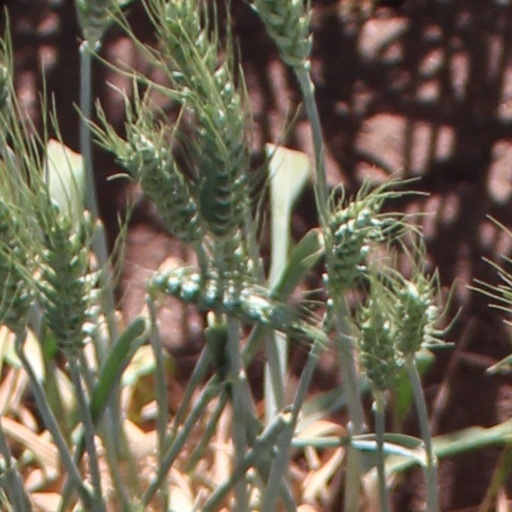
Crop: wheat